Tommy Tuberville

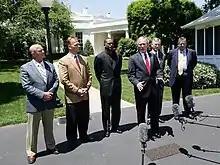
From left to right, Jack Siedlecki of Yale University, Mark Richt of the University of Georgia, Randy Shannon of the University of Miami, Tommy Tuberville of Auburn University and Charlie Weis of the University of Notre Dame watch President George W. Bush speak to reporters in May 2008

Tuberville first coached at Hermitage High School in Hermitage, Arkansas. He was an assistant coach at Arkansas State University. He then went through the ranks at the University of Miami, beginning as graduate assistant and ending as defensive coordinator in 1993, winning the national championship three times during his tenure there (1986–1994). In 1994, Tuberville replaced Bob Davie as defensive coordinator under R. C. Slocum at Texas A&M University. The Aggies went 10–0–1 that season.